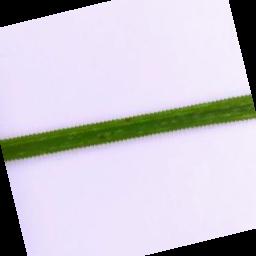
Label: Rice___Leaf_Blast